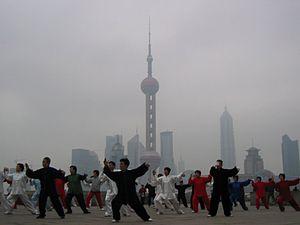
Le tai-chi-chuan ou tai chi ou taiji quan est un art martial chinois dit « interne » souvent réduit à une gymnastique de santé. Il peut aussi comporter une dimension spirituelle. Il a pour objet le travail de l'énergie appelée chi.